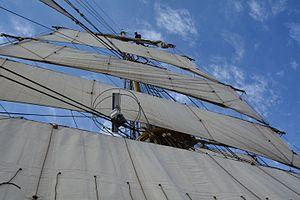
Le Tre Kronor est un brick à coque bois, lancé en 2008 comme navire-école. Il sera l'ambassadeur de la ville de Stockholm.